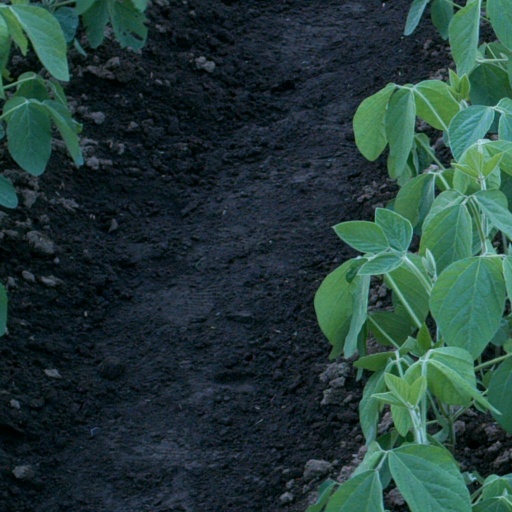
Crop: soybean